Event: Nepal Earthquake
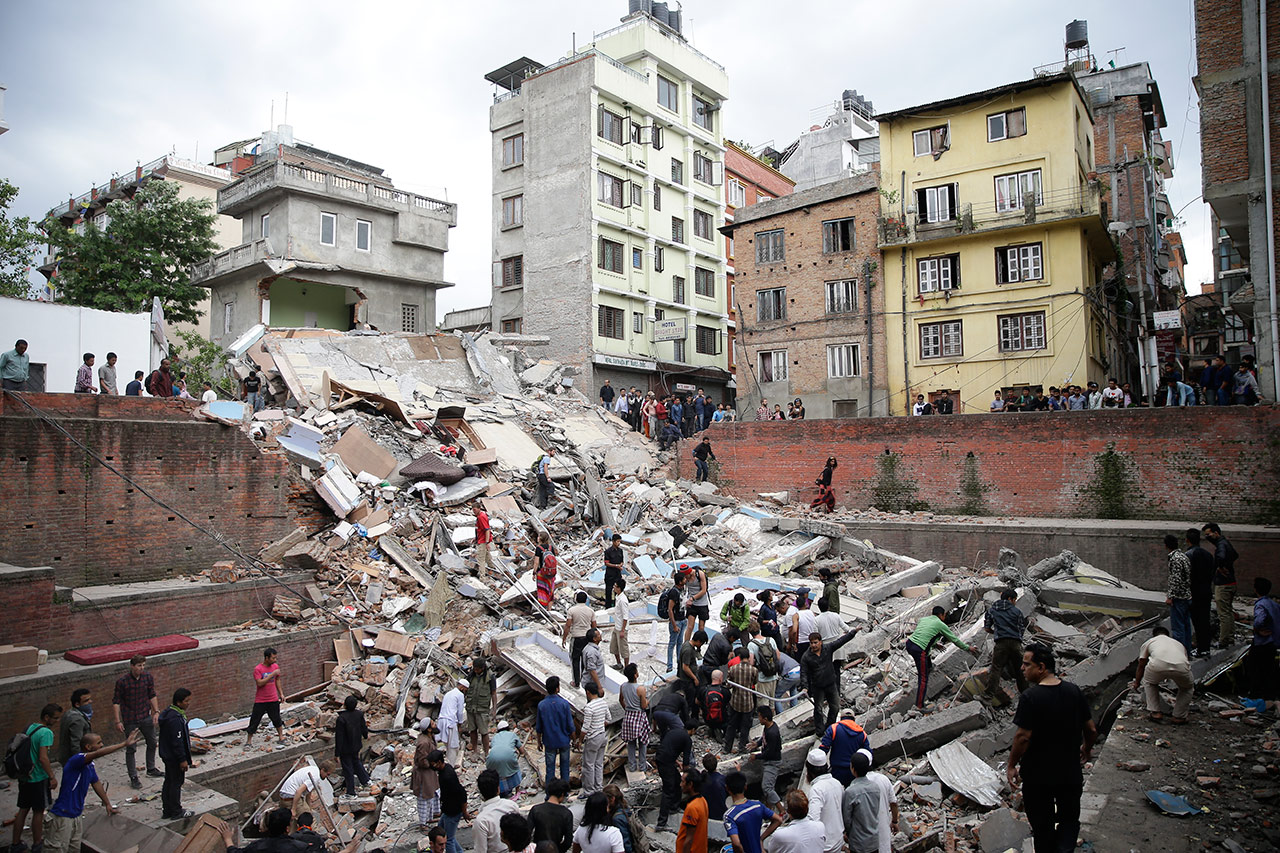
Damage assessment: damage